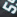
Number: 5